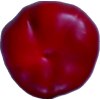
Label: red_pepper